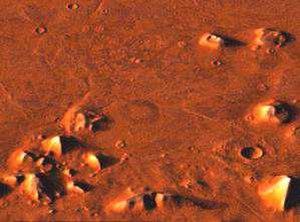
Cydonia Mensae est un relief martien situé par 34,55° N, 347,683° E. Il est à l'origine d'un exemple de paréidolie.